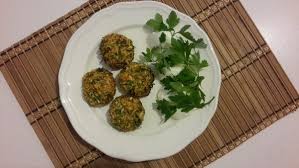
Yemek: mucver